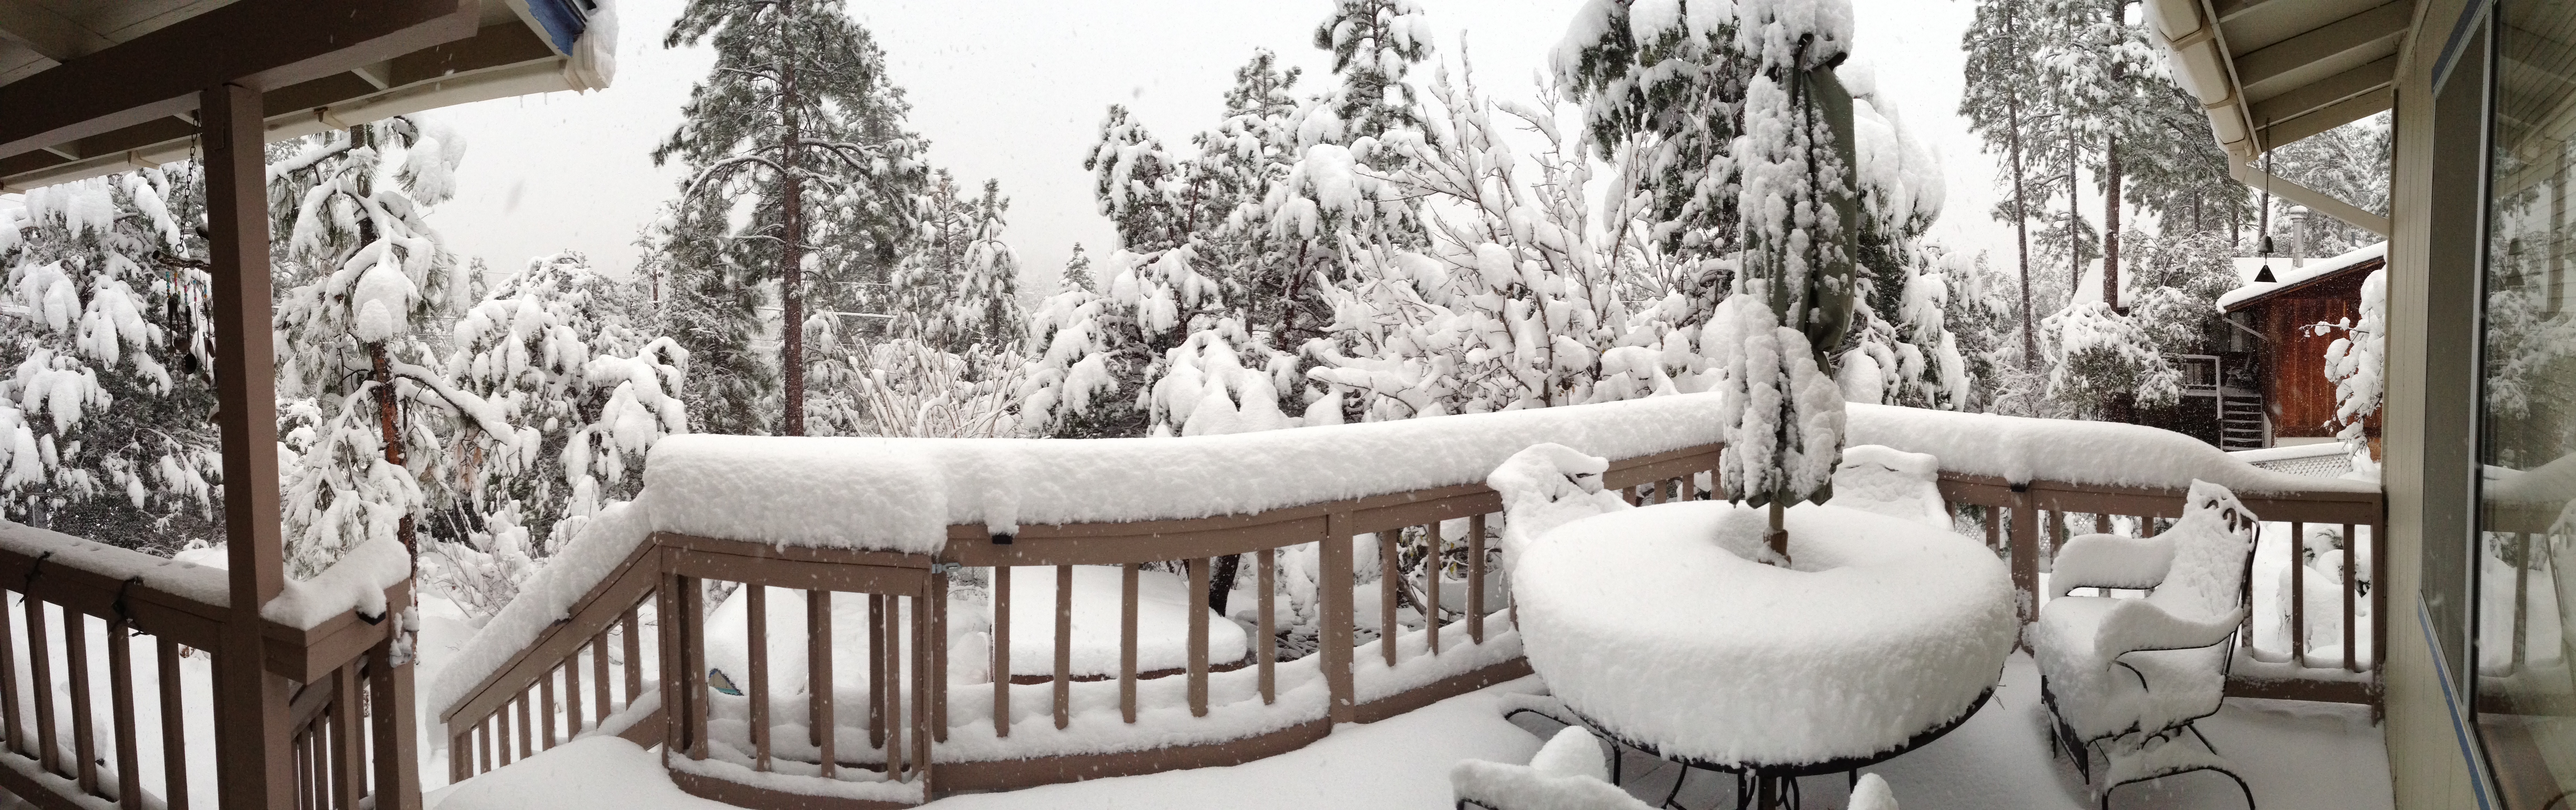
snow, winter, weather, season, uploadedbyflickrmobile, blizzard, winter storm